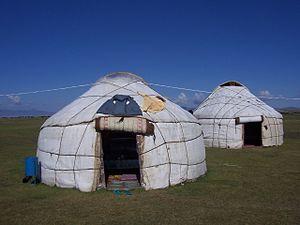
Yourtes kirghizes au bord du lac Song-Kul
Cet article traite de différents aspects de la culture au Kirghizistan, un pays d'Asie centrale.